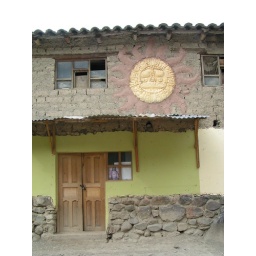
This house has inca gods and jesus in the lower window